Risky Romance

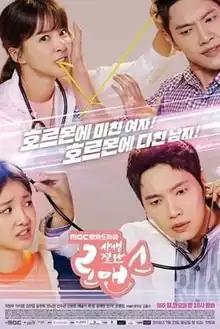
Promotional poster

Risky Romance is a South Korean television series starring Ji Hyun-woo, Lee Si-young, Kim Jin-yeop and Yoon Joo-hee. It aired on MBC from July 23 to September 17, 2018 on Mondays and Tuesdays at 22:00 (KST).